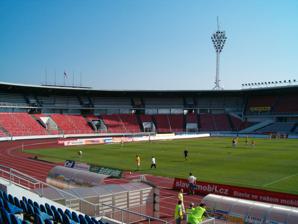
Building: Stadion Evžena Rošického
Country: Czechia
Year built: 1935
Stadion Evžena Rošického Stadion Evžena Rošického, north stand Location Prague , Czech Republic Coordinates 50°4′50″N 14°23′1″E / 50.08056°N 14.38361°E / 50.08056; 14.38361 Capacity 19,032 Opened 1935 Closed 2022 Tenants AC Sparta Prague (2000) SK Slavia Prague (2000–2008) SK Sparta Krč (2007–2008) AC Sparta Prague B (2008–2010) Bohemians Prague (2009–2010) Bohemians 1905 (2010) SK Kladno (2010) FK Dukla Prague (2011) FK Olympia Prague (2017–2018) FK Slavoj Vyšehrad (2018–2021) AC Sparta Prague B (2021–2022) Stadion Evžena Rošického , also known simply as Strahov , is a multi-purpose stadium in Strahov , Prague in the Czech Republic .  It hosted the 1978 European Athletics Championships and for many years this was the venue for main annual international track and field meet of Prague ( Evžen Rošický Memorial and later Josef Odložil Memorial ) until Stadion Juliska took the role in 2002. Since then the stadium has been used only for minor domestic athletic competitions and mostly for football matches. It served as the home ground for SK Slavia Prague from August 2000 until May 2008 when their new stadium, the Synot Tip Arena , was opened. It is also occasionally used by other Czech teams, and is the usual venue for the Czech Cup final. The stadium holds 19,032 spectators. Stadion Evžena Rošického is adjacent to the considerably larger Great Strahov Stadium , the second biggest in the world . It is named after Czech athlete and anti-Nazi resistant Evžen Rošický , executed by the Nazis in 1942. Since 2022, Stadion Evžena Rošického has been closed due to its inadequate technical state. Club football Sparta Prague played here at the end of the 2000–01 season due to the installation of under-soil heating at their stadium. Viktoria Žižkov played European matches here in the 2001–02 UEFA Cup and 2002–03 UEFA Cup . Sparta Krč played its home matches here in the 2007–08 Czech 2. Liga . Sparta's reserves played here for two seasons, in the 2008–09 Czech 2. Liga and 2009–10 Czech 2. Liga . Outside of stadium from Diskařská street In the 2009–10 season , Bohemians Prague used Stadion Evžena Rošického as its home stadium. Additionally, SK Kladno and Bohemians 1905 both played one home match here in March 2010 due to under-soil heating concerns at their own stadia, after the winter break. In October 2011, Dukla Prague played a match here while work was done on their under-soil heating and seating installation in the 2011–12 Czech First League . By doing so, Dukla became the ninth team to play a home match at Strahov in ten years. In December 2022, the stadium was closed due serious defects of its steel structure. According to Football Association of the Czech Republic (FAČR) spokesperson, the stadium was no longer safe to use and its repair would be a large-scale investment which the FAČR was unable to secure at the time. International matches Stadion Evžena Rošického has hosted two friendly matches of the Czech Republic national football team Czech Republic v Republic of Ireland 24 April 1996 International Friendly Czech Republic 2–0 Republic of Ireland Prague, Czech Republic Match 528/20 Frýdek, Sr. 61' Kuka 69' Report Stadium: Stadion Evžena Rošického Attendance: 6,118 Referee: Strampe ( Germany ) Czech Republic v Greece 18 August 2004 International Friendly Czech Republic 0–0 Greece Prague, Czech Republic Match 631/123 ČMFS Report Stadium: Stadion Evžena Rošického Attendance: 15,050 Referee: Dougal ( Scotland ) See also List of football stadiums in the Czech Republic Lists of stadiums References